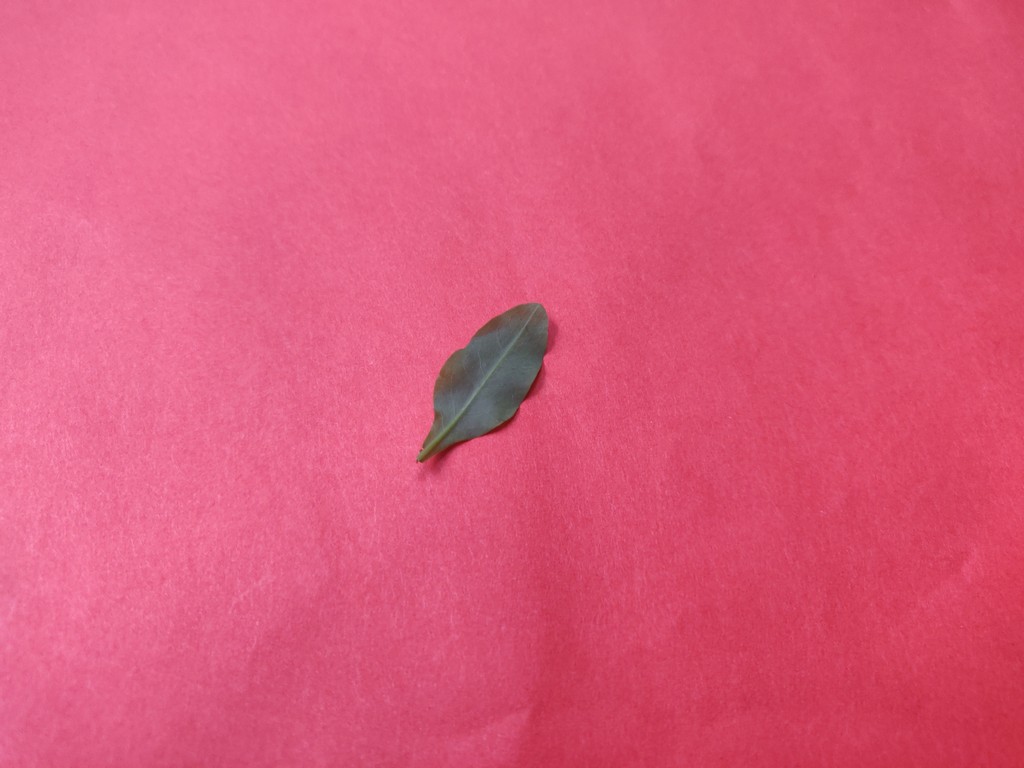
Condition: Healthy
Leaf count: single
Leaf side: back